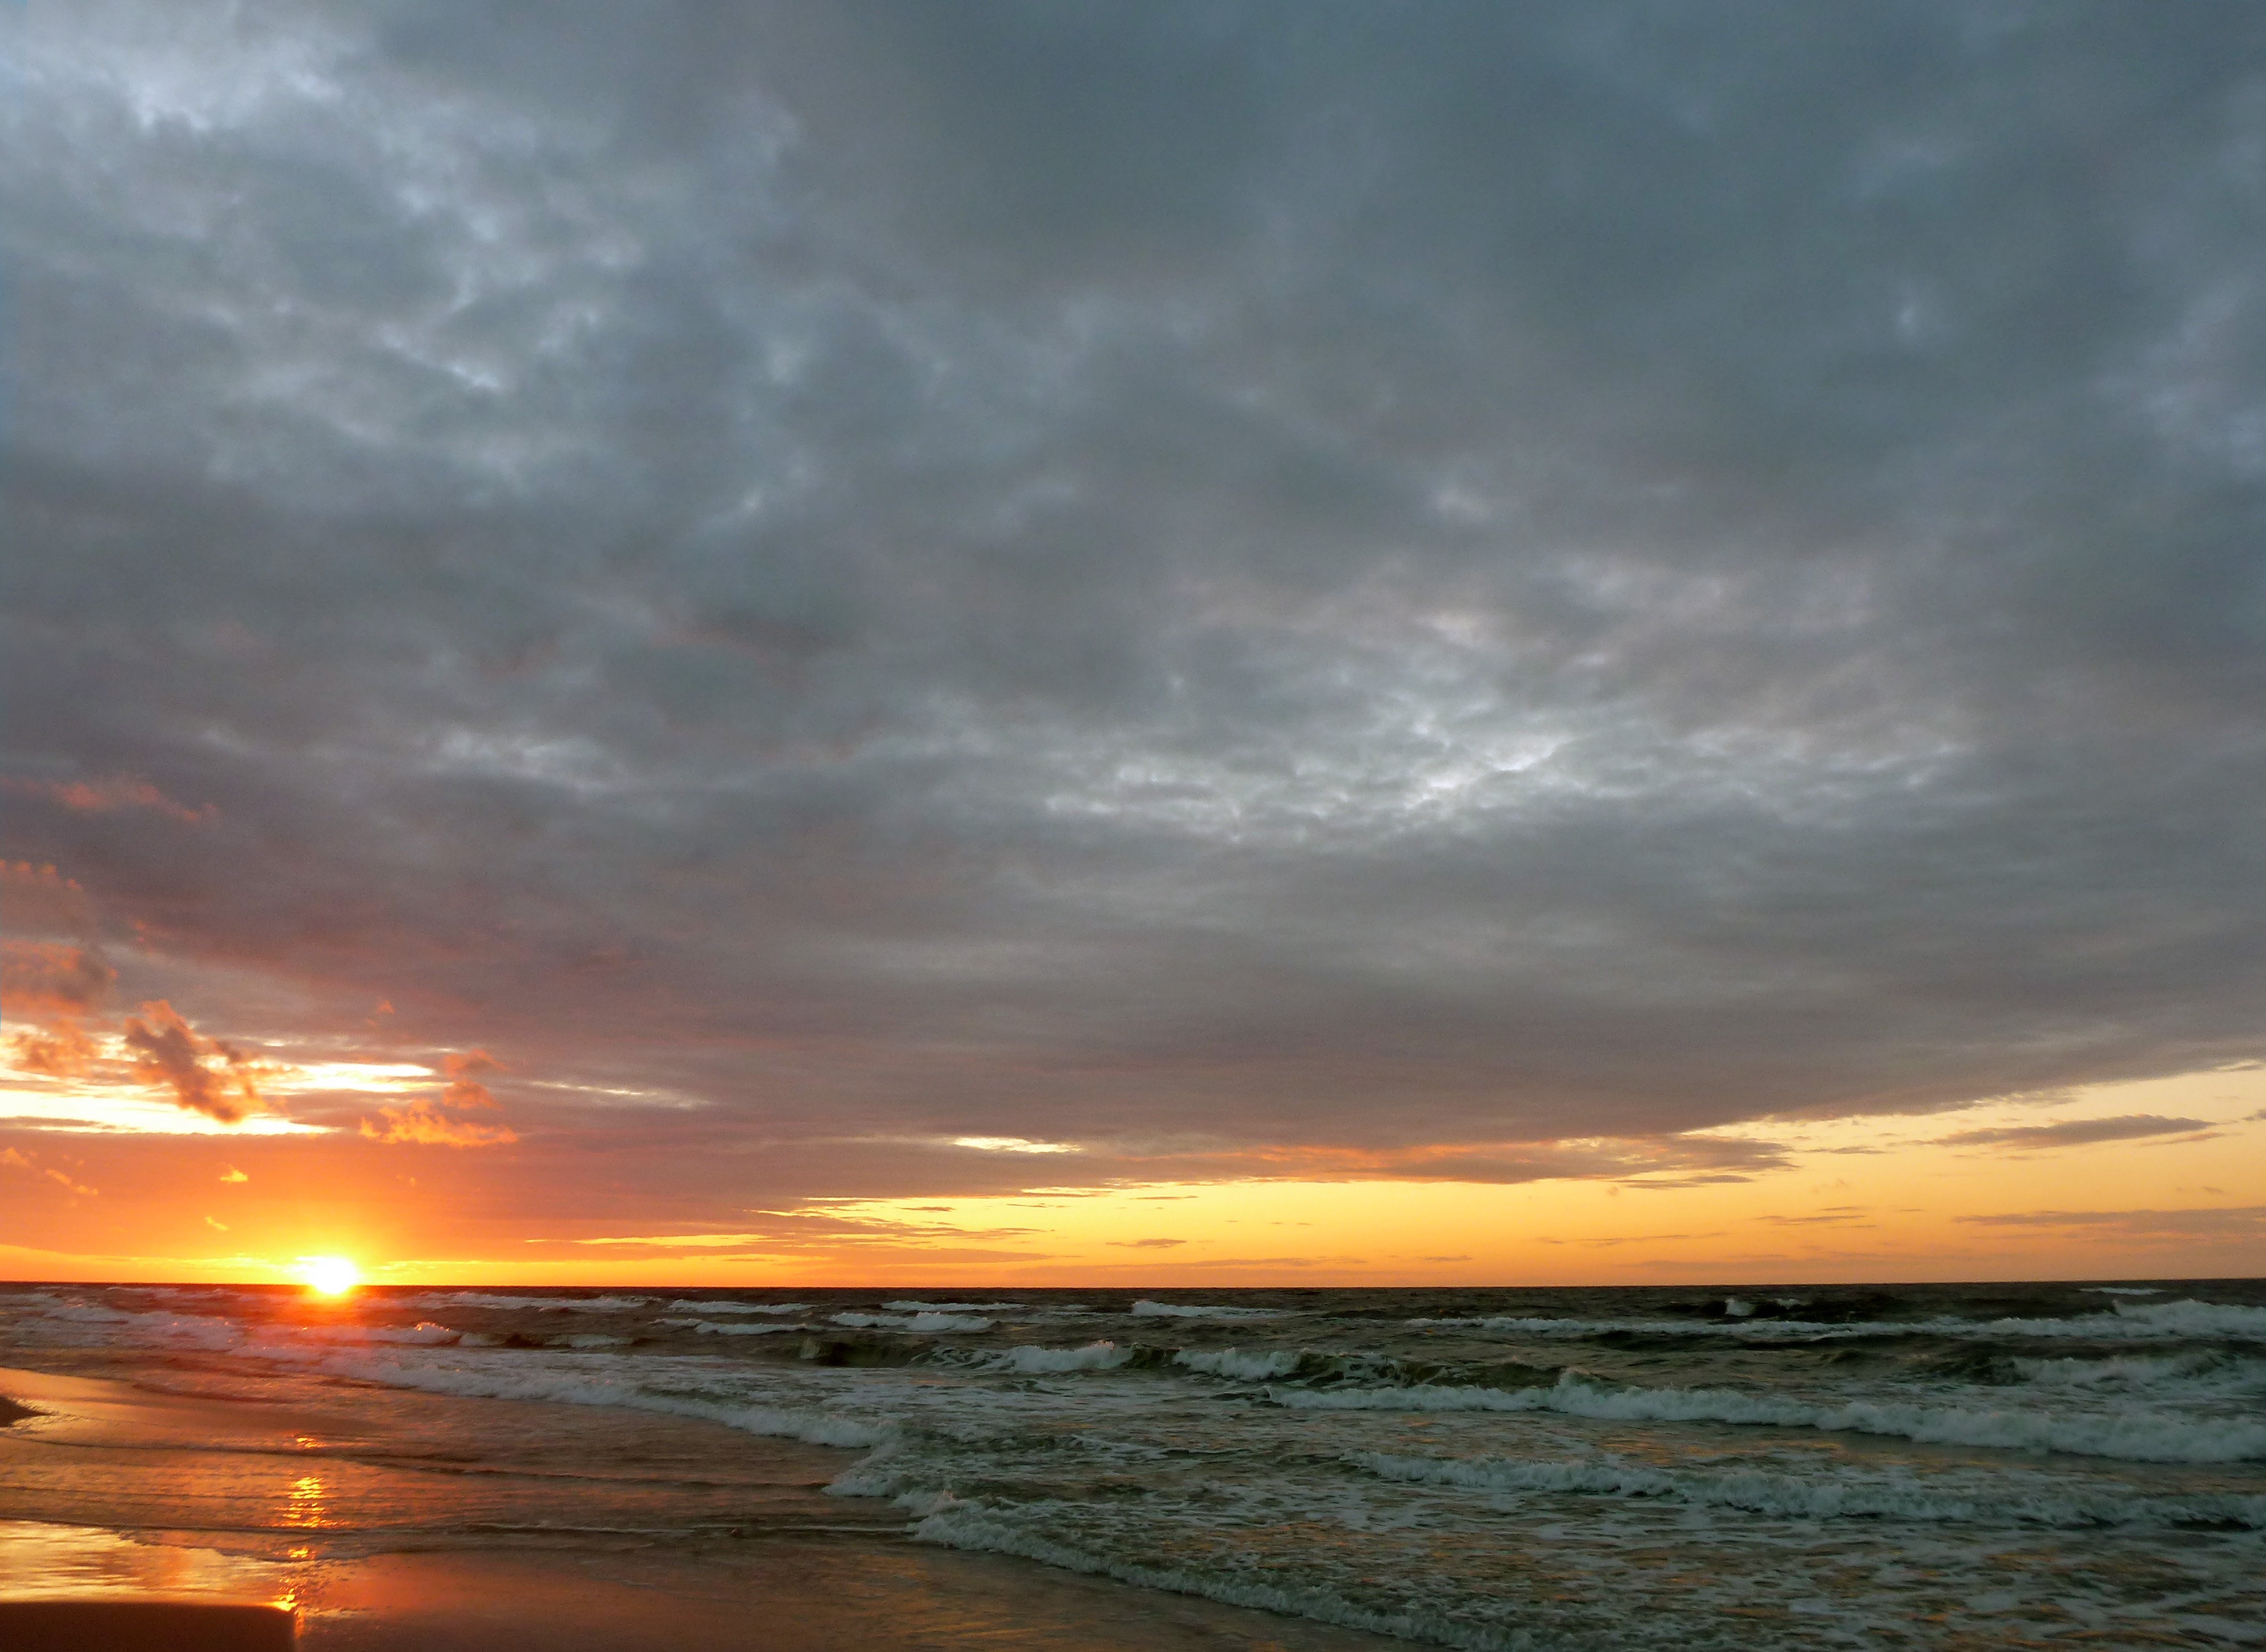
beach, sea, coast, ocean, horizon, cloud, sky, sunrise, sunset, sunlight, morning, shore, wave, dawn, dusk, evening, holiday, holidays, the sun, afterglow, the coast of the baltic sea, wind wave, red sky at morning